Metasequoia heerii

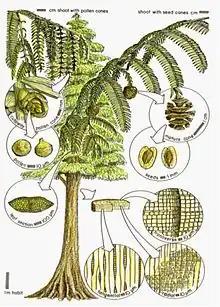
"Metasequoia heerii" reconstruction illustration; illustration by G. Retallack

Many fossilized "Metasequoia"-like remains were noted in Europe and North America as long ago as the 1800s but were assigned to a variety of other genera such as "Sequoia" (redwoods) and "Taxodium" (bald cypresses). It wasn't until 1942 when living "Metasequoia" trees ("Metasequoia glyptostroboides") were discovered and documented in a remote area of China. Once discovered it allowed for many "Sequoia" to be reviewed.